Wanda Szuman

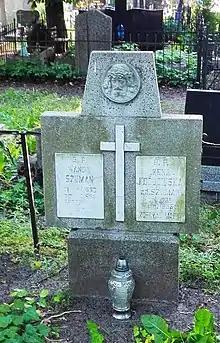
Szuman's grave

Wanda Szuman or Szumanówna (3 April 1890 – 1 December 1994) was a Polish educator. She was a "pioneer of special education in Poland" and worked particularly with orphans and children with special needs. She also participated in the underground education movement during World War II, teaching subjects that were forbidden by law at the time. She won multiple awards for her teaching during her lifetime.